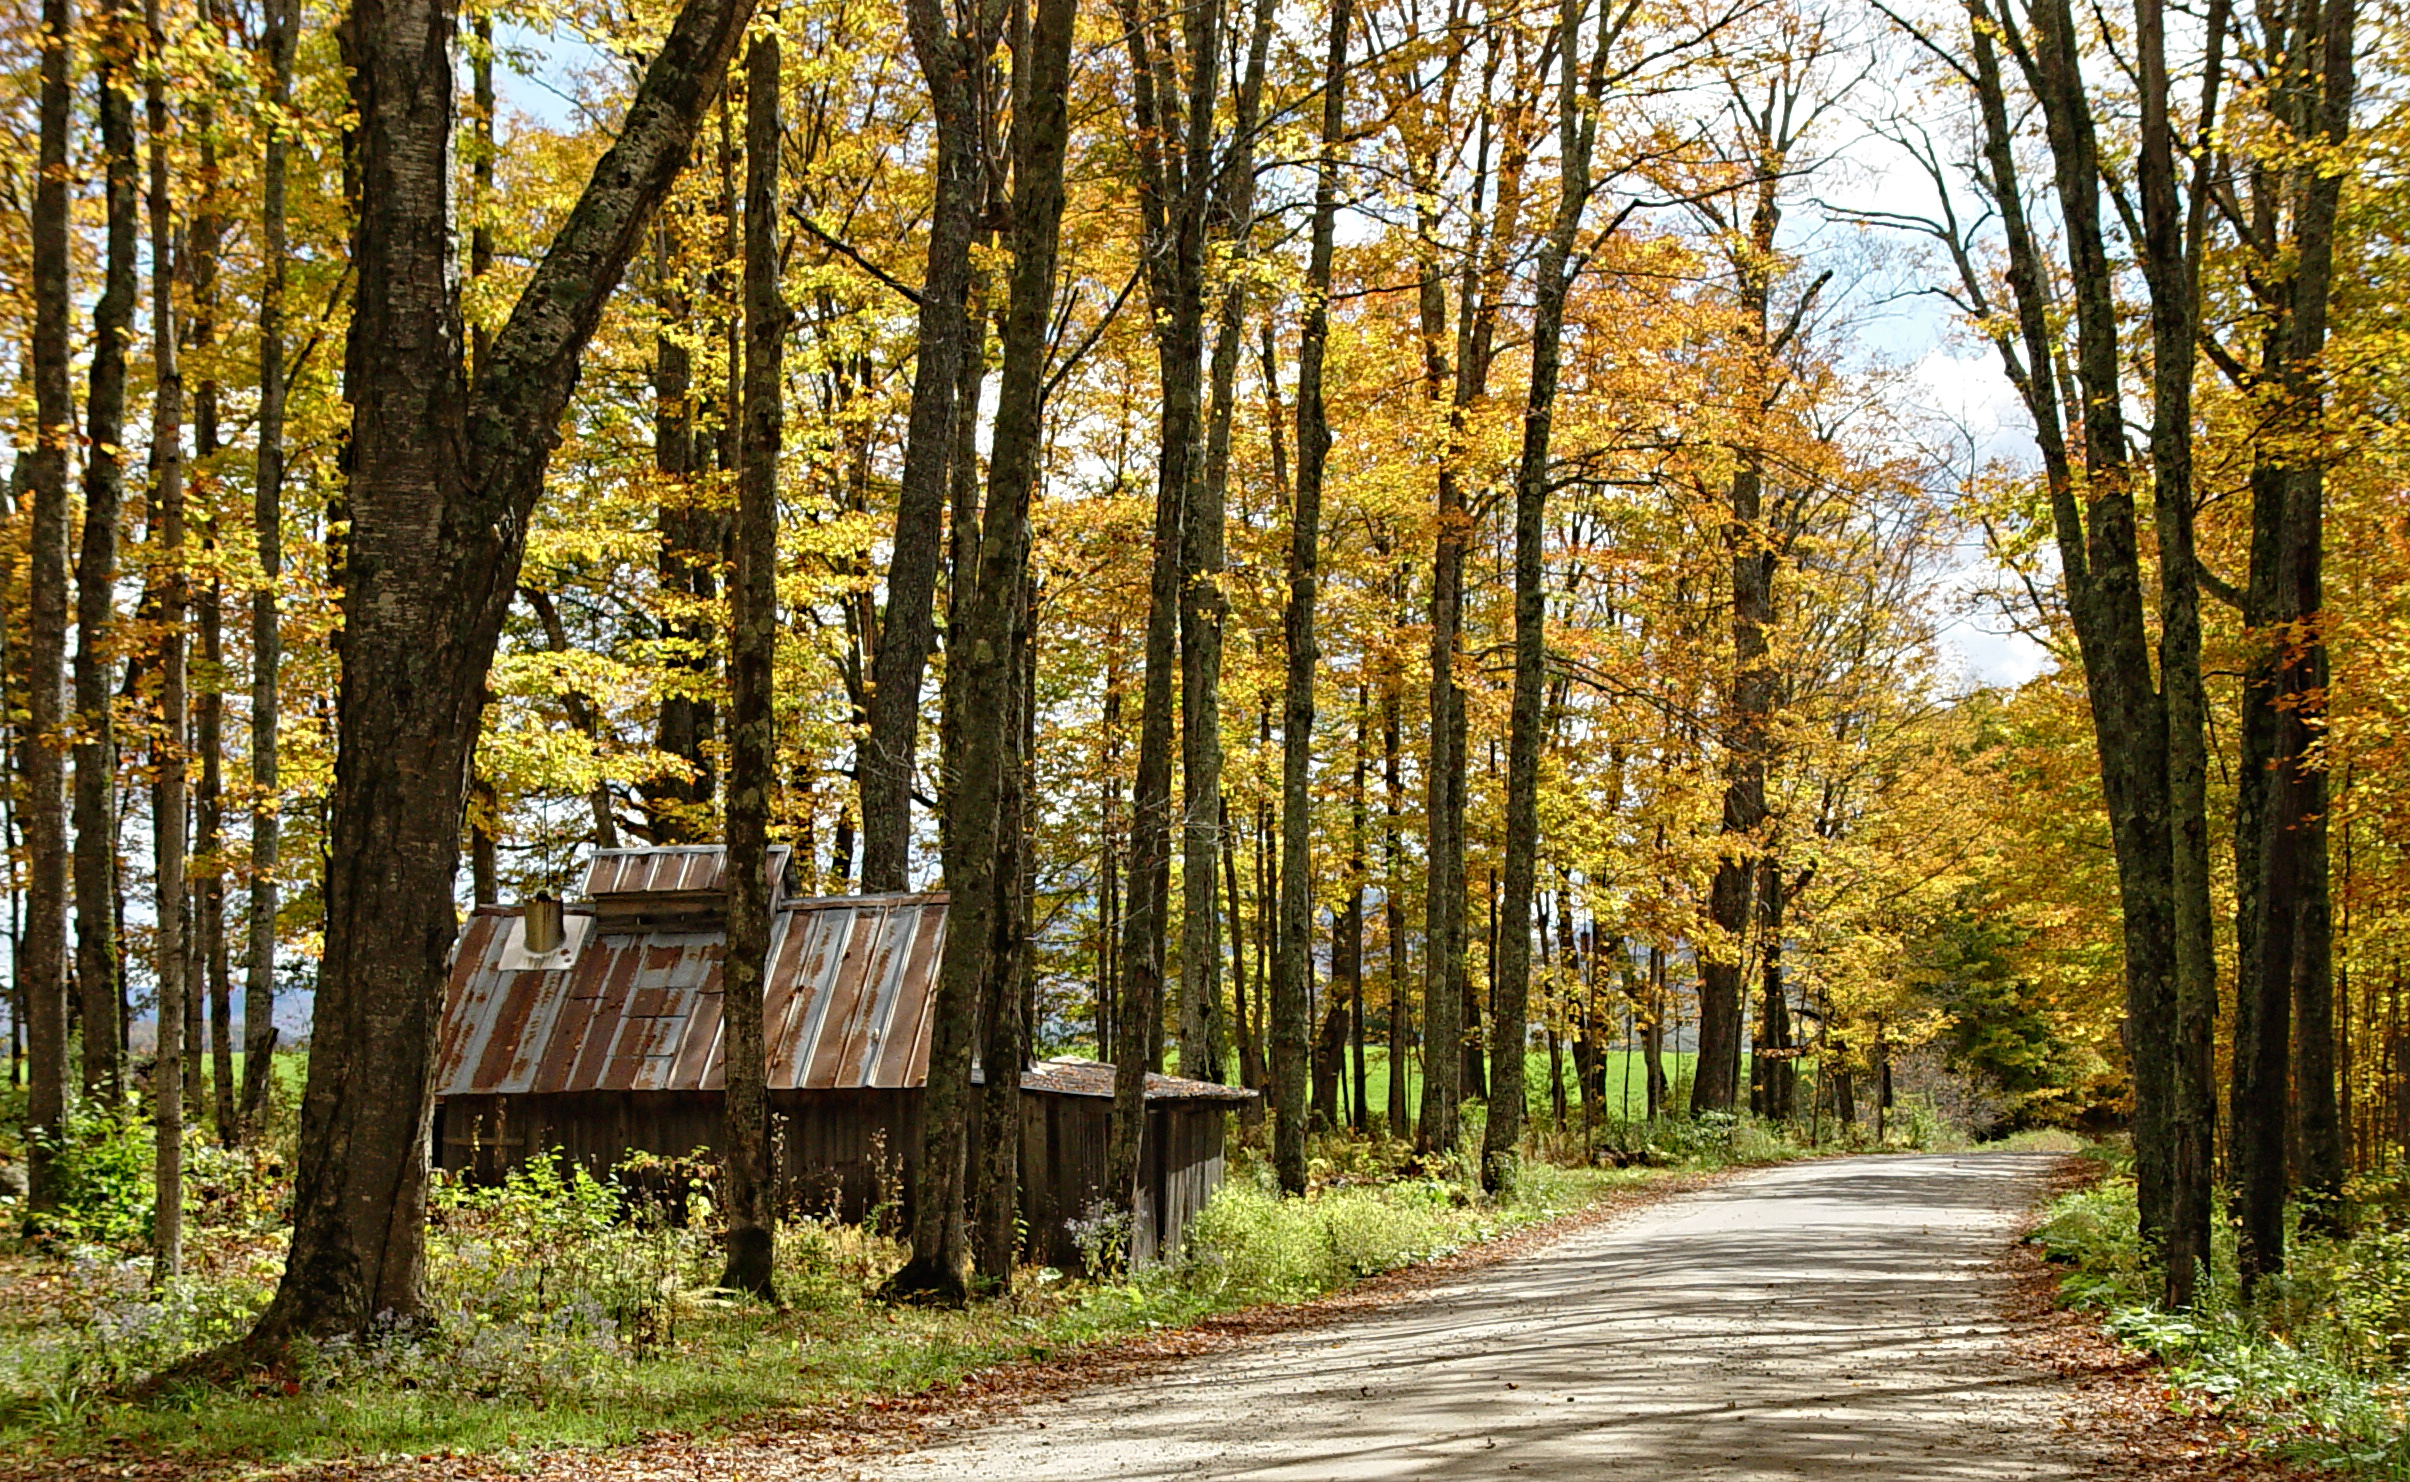
landscape, tree, nature, forest, pathway, plant, road, countryside, house, sunlight, leaf, fall, old, country, environment, rural, autumn, park, scenery, season, trees, outdoors, woods, deciduous, grove, woodland, habitat, vermont, autumn leaves, ecosystem, run down, new england, biome, guidance, wooden shack, natural environment, woody plant, temperate broadleaf and mixed forest, temperate coniferous forest